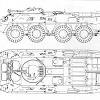
Label: BTR